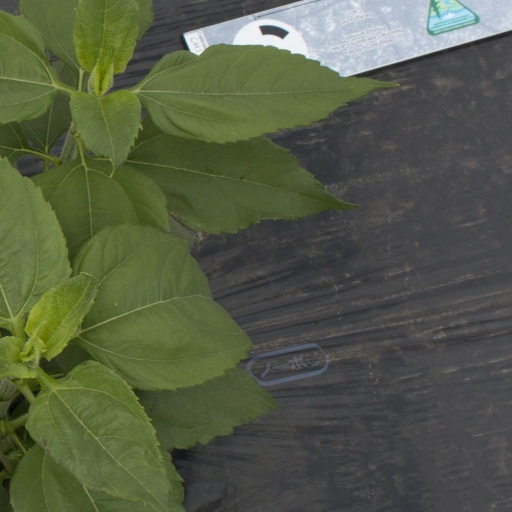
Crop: Jerusalem artichoke